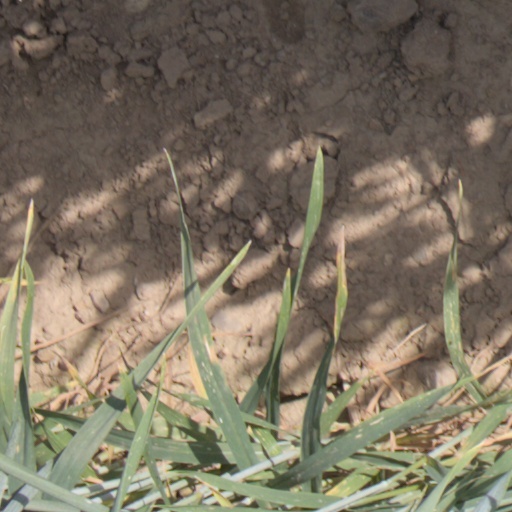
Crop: wheat